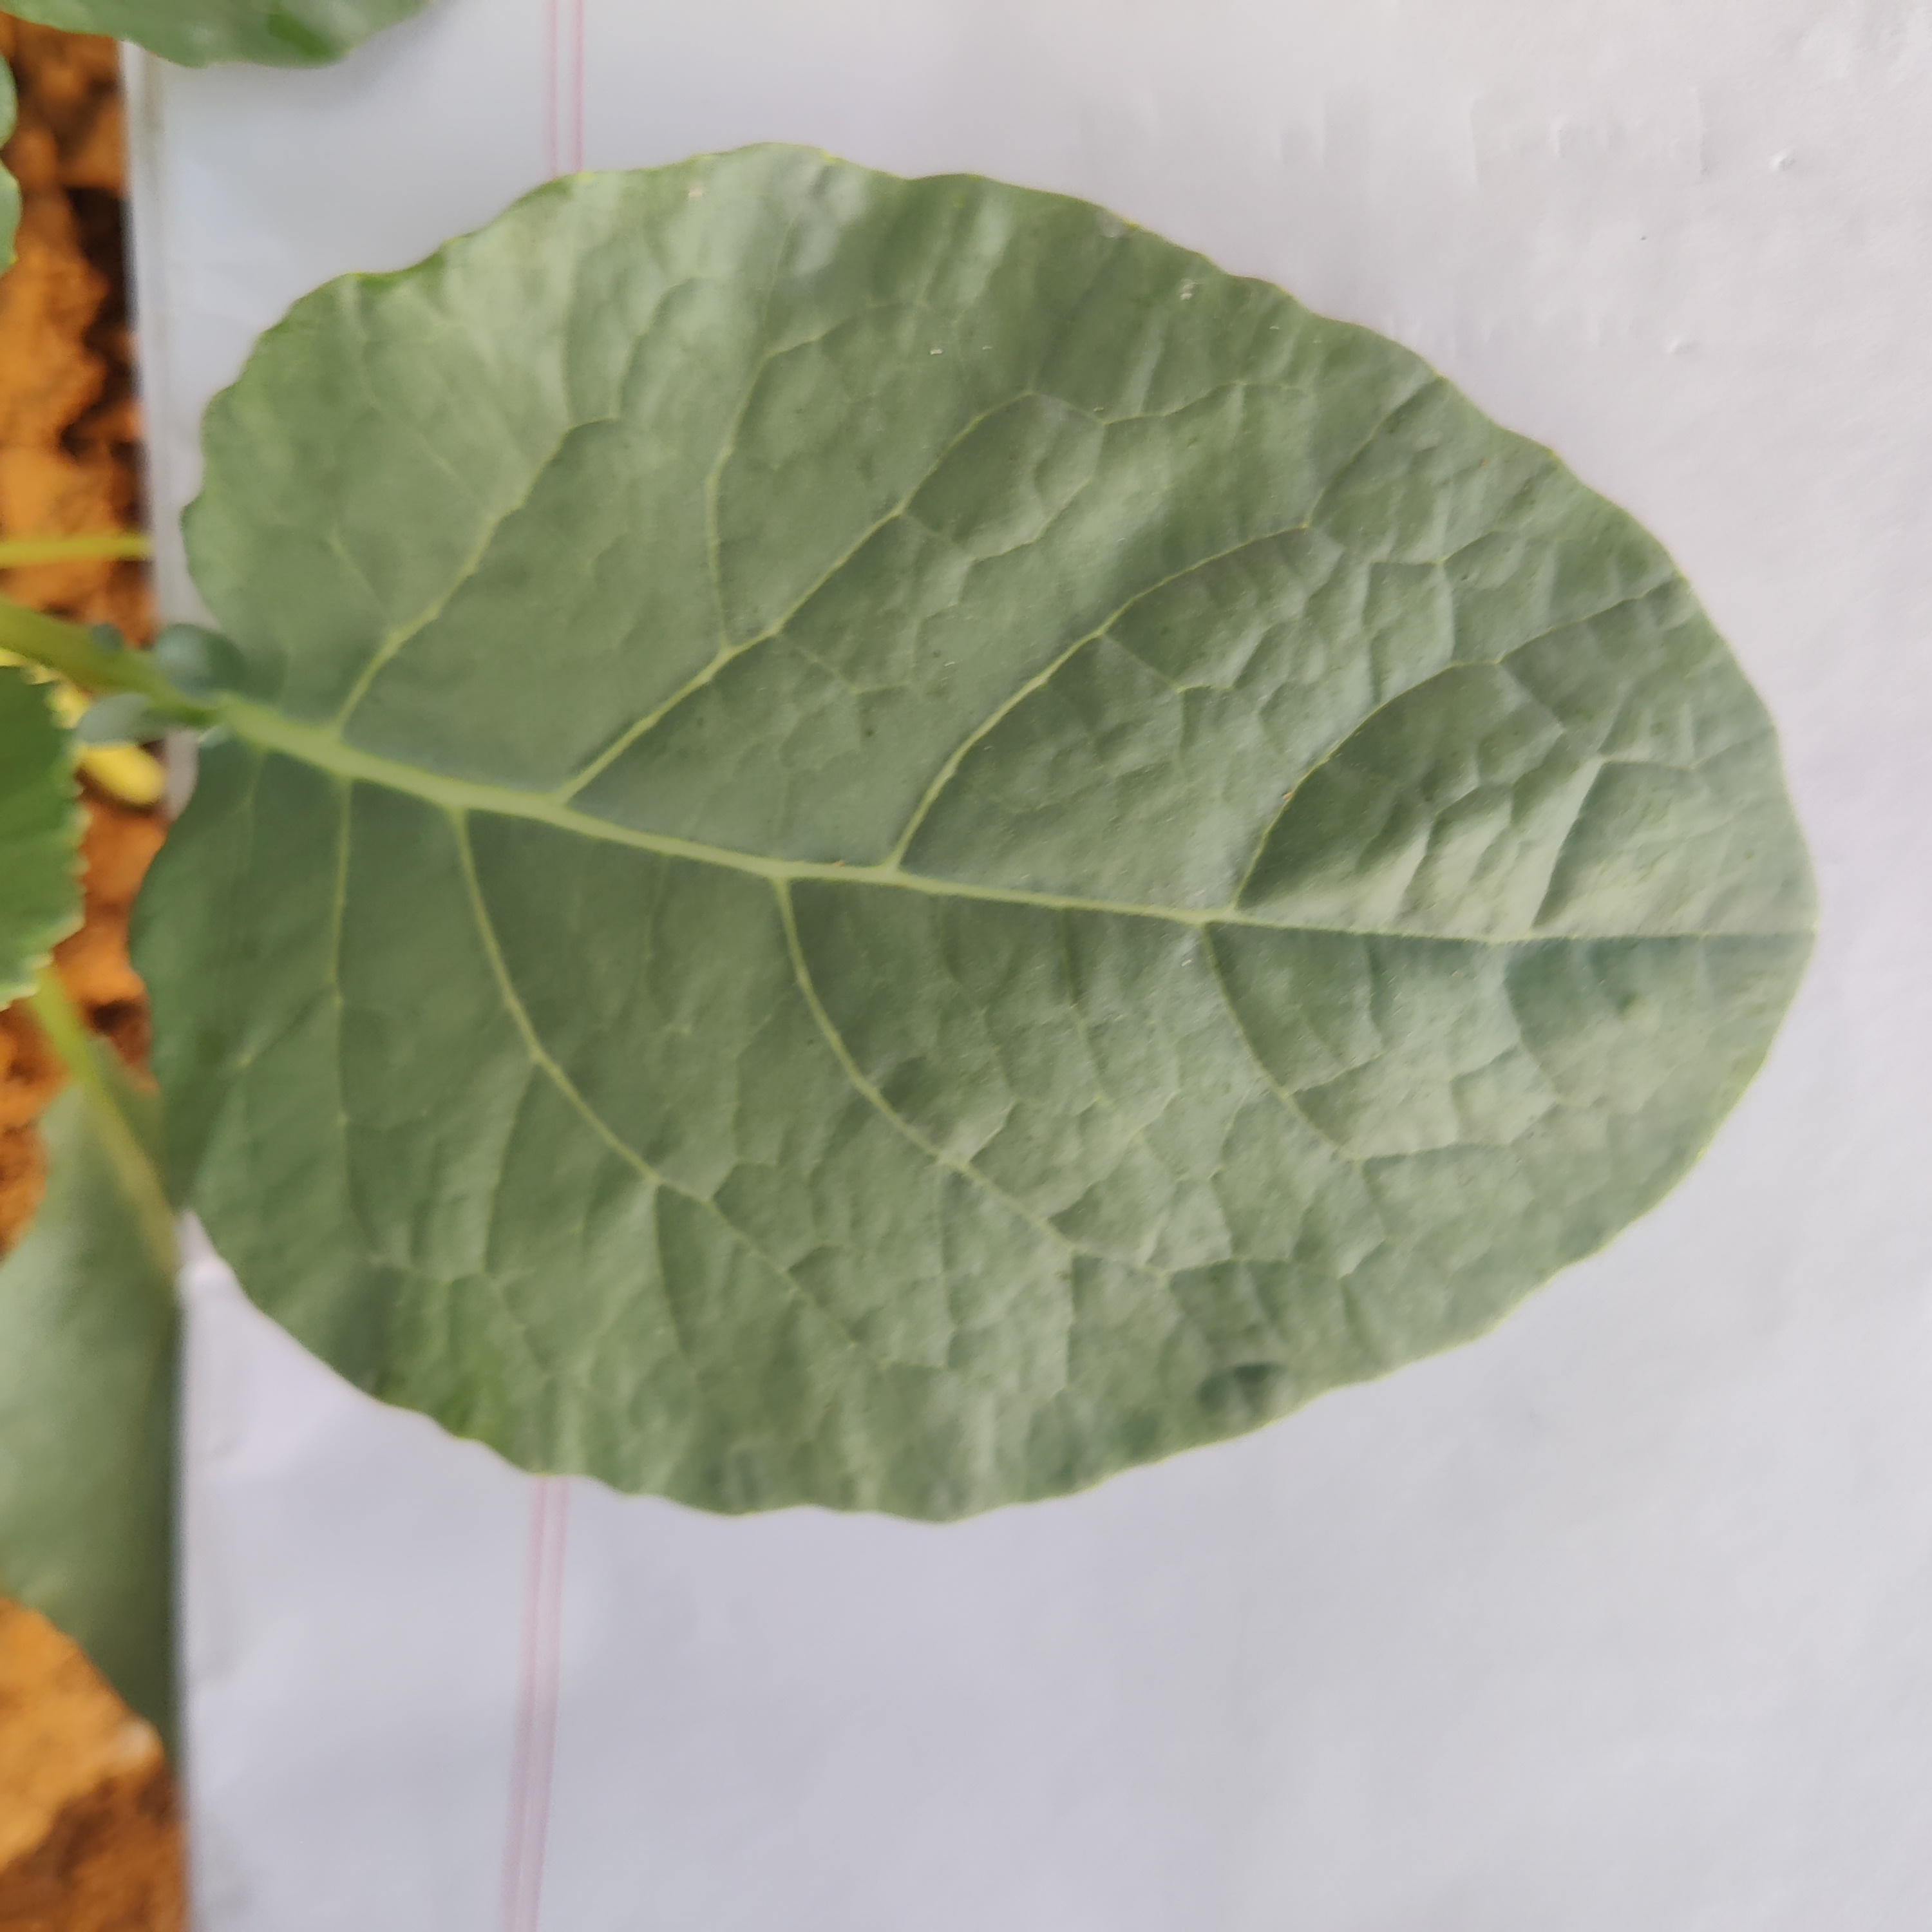
Label: Healthy